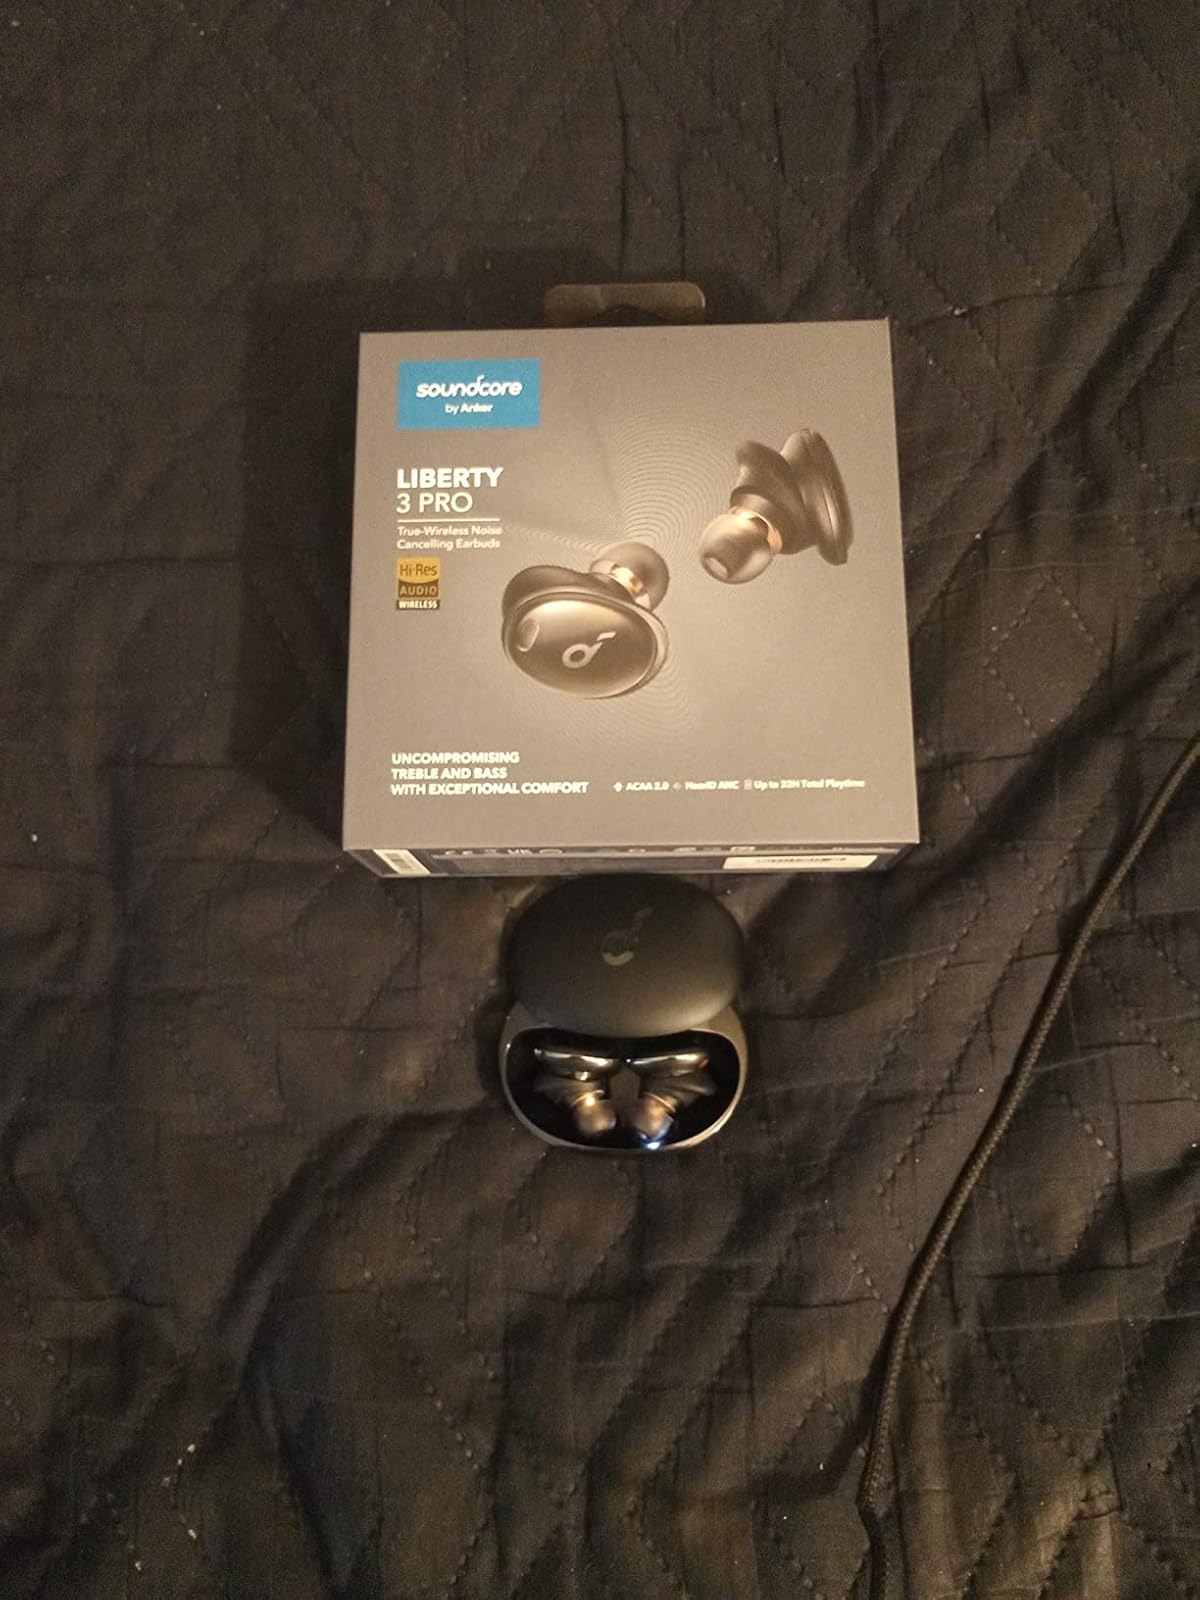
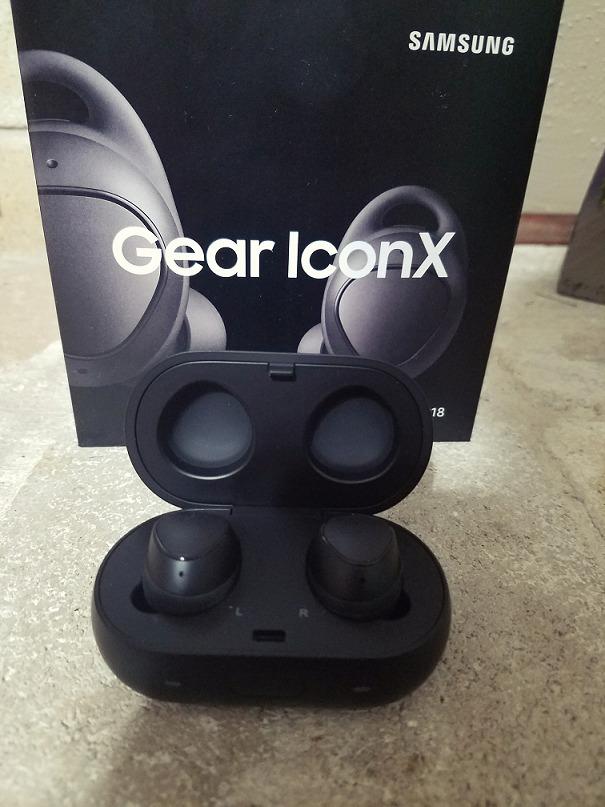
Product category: earbuds
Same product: no